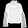
Label: Pullover